Dylan Krieger

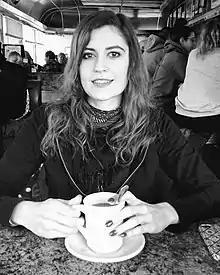
Dylan Krieger at a diner in Albany, New York.

Dylan Krieger (born 6 March 1990) is an American poet and writer who has authored the books "Giving Godhead", "dreamland trash", "No Ledge Left to Love", "The Mother Wart", "Metamortuary", "Soft-Focus Slaughterhouse", and "Predators Welcome". Her work has also appeared in numerous journals, including "Nine Mile", "Entropy", "New Delta Review", "(b)oink", "Fine Print", "Seneca Review", "Jacket2", "Five: 2: One", and others.